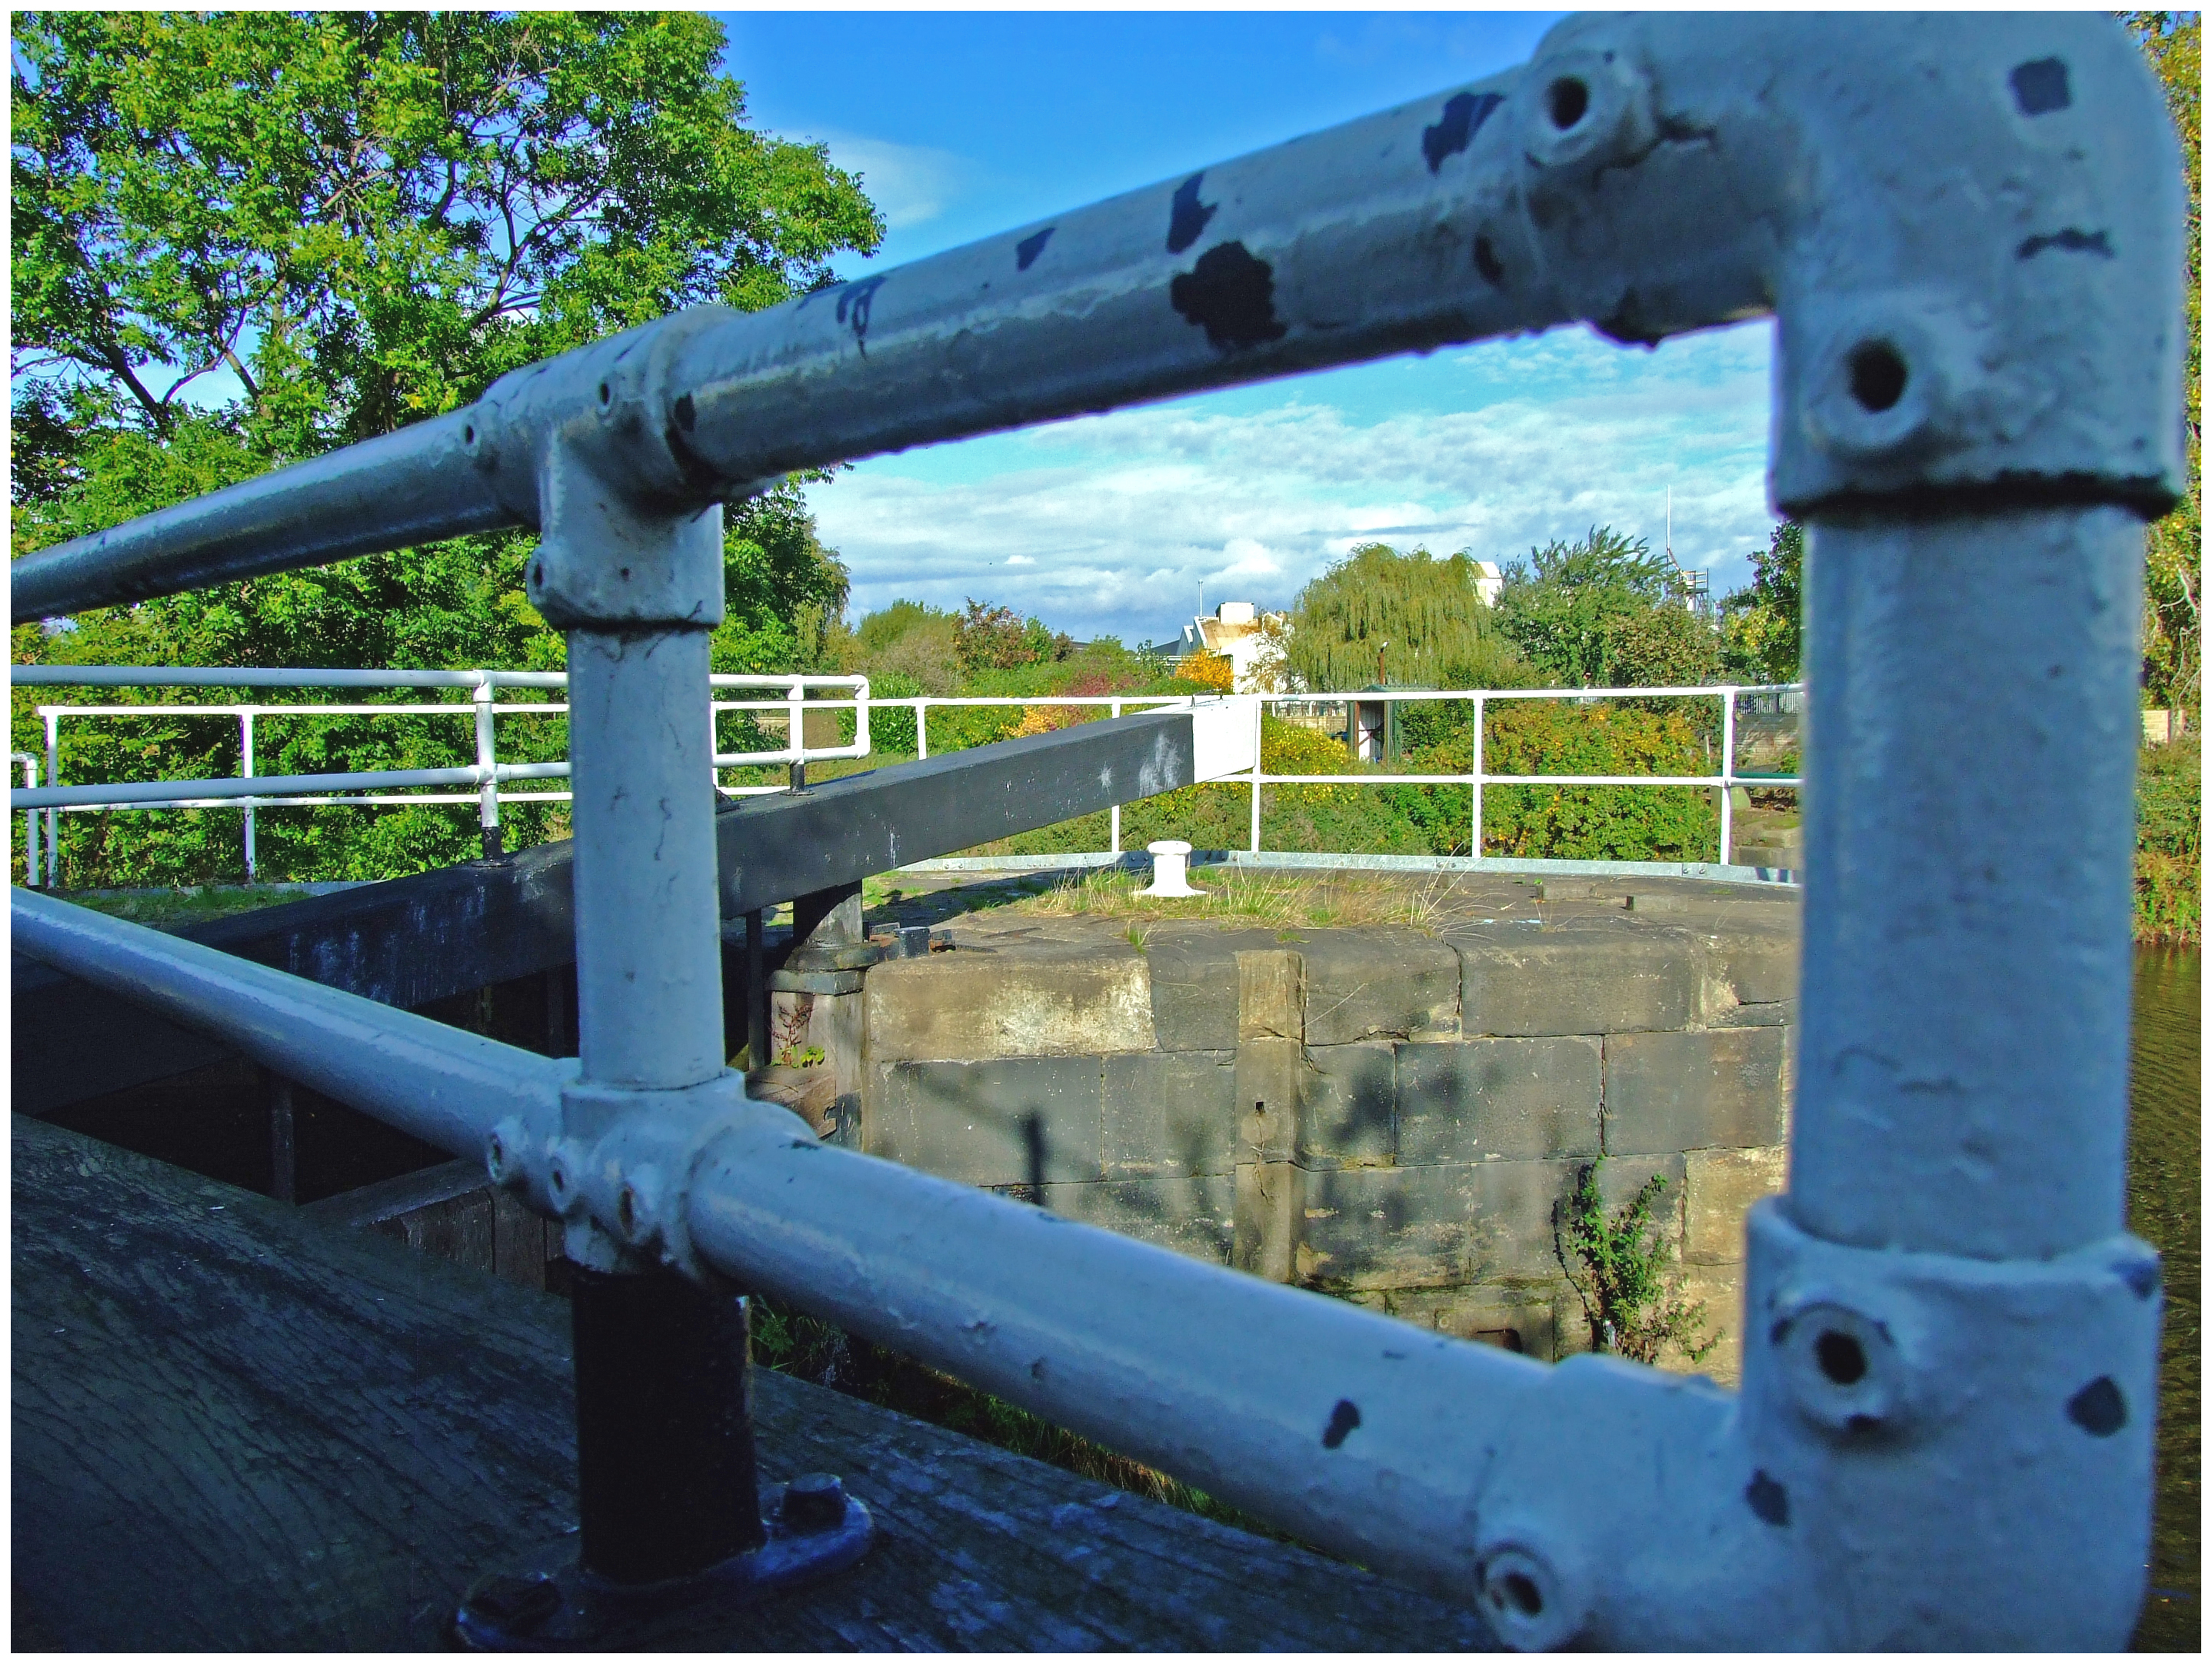
water, nature, canal, waterway, buildings, ruins, pipeline transport